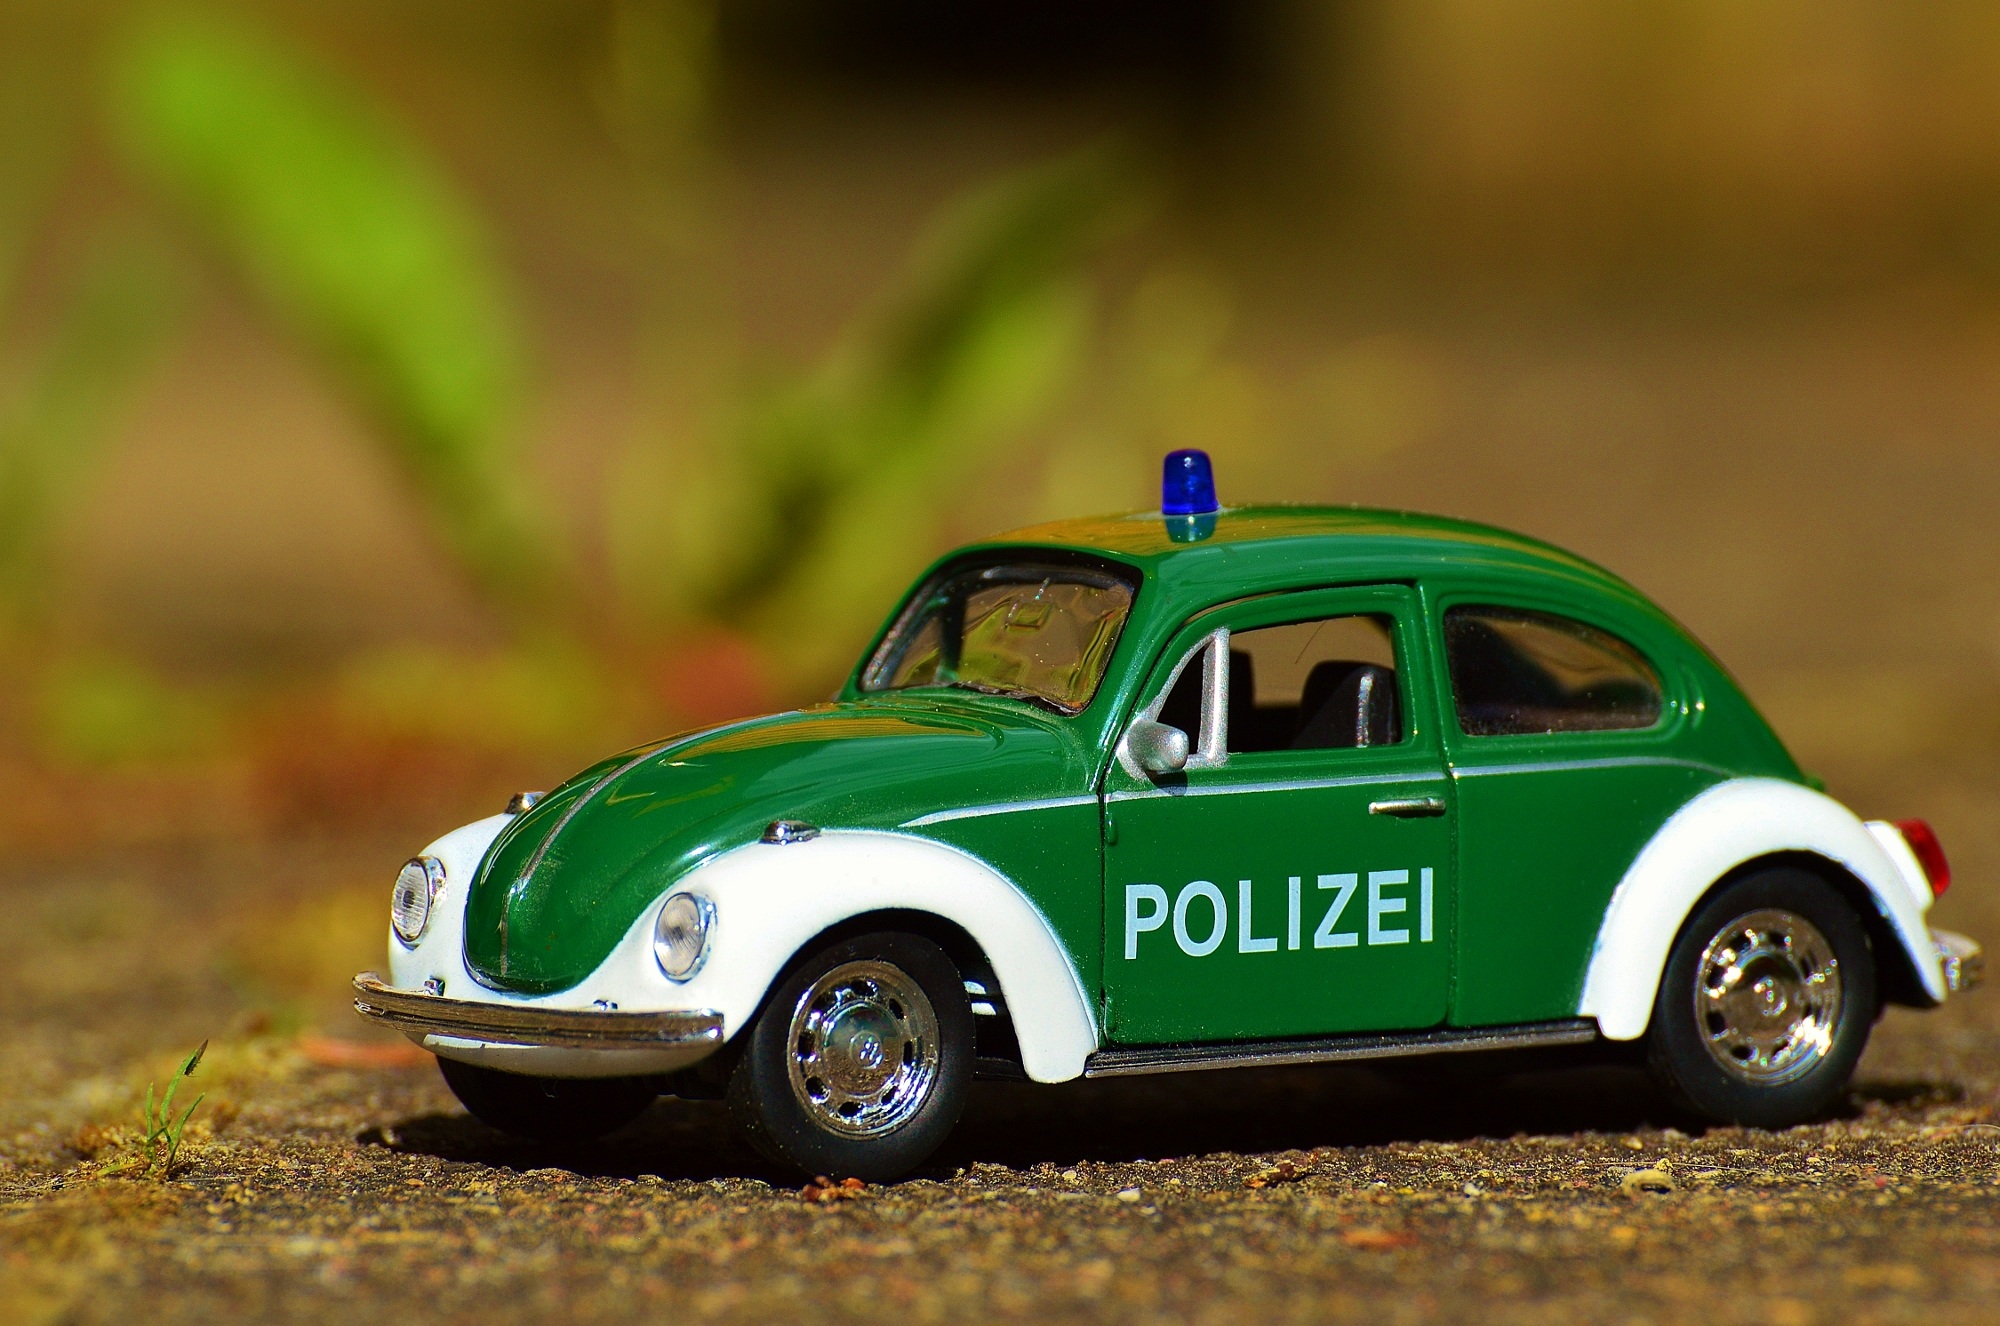
car, retro, vw, volkswagen, vehicle, auto, police, beetle, blue light, antique car, city car, model car, police car, patrol car, land vehicle, volkswagen beetle, automobile make, automotive design, subcompact car